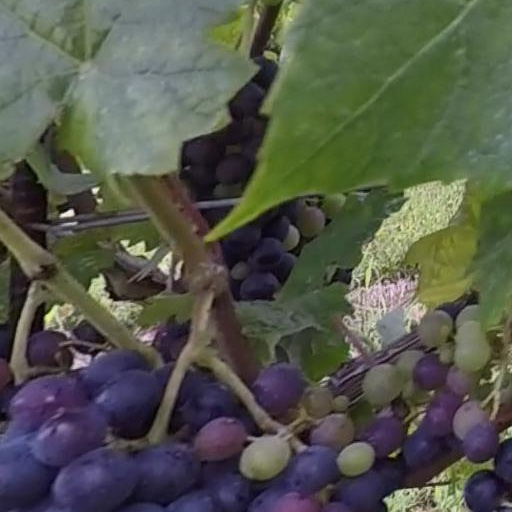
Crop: grape